Francesco Verla

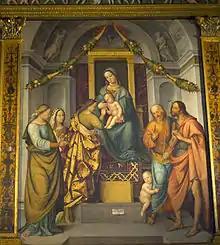
"Mystical Marriage of St Catherine of Alexandria" (1512), San Francesco, Schio.

He was born in Villaverla and died in Rovereto. He was a follower of Bartolomeo Montagna, and influenced by Mantegna and Perugino. He is described by some, however, as emerging from the "School of Vicenza". An "Enthroned Madonna and Child with Saints Joseph and Francis" (1520) at the Pinacoteca di Brera, Milan, is attributed to Verla. A drawing depicting the "Baptism of Christ" at the Morgan Library and Museum in New York is attributed to Verla.